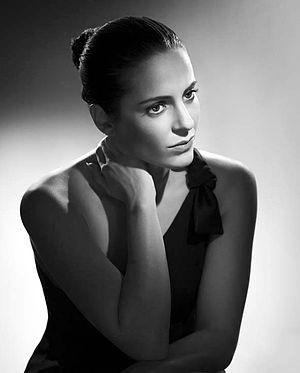
Audrey Dana photographiée par Studio Harcourt Paris